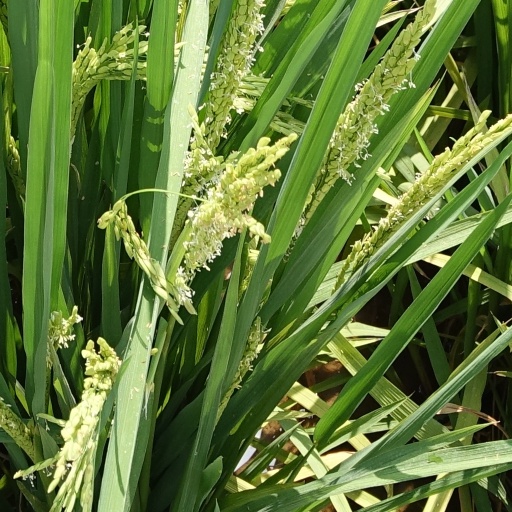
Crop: rice